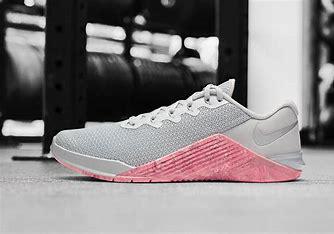
Brand: Nike
Model: Metcon 5